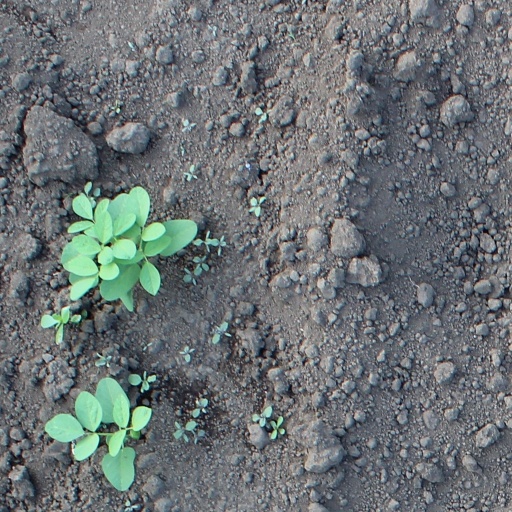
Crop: soybean